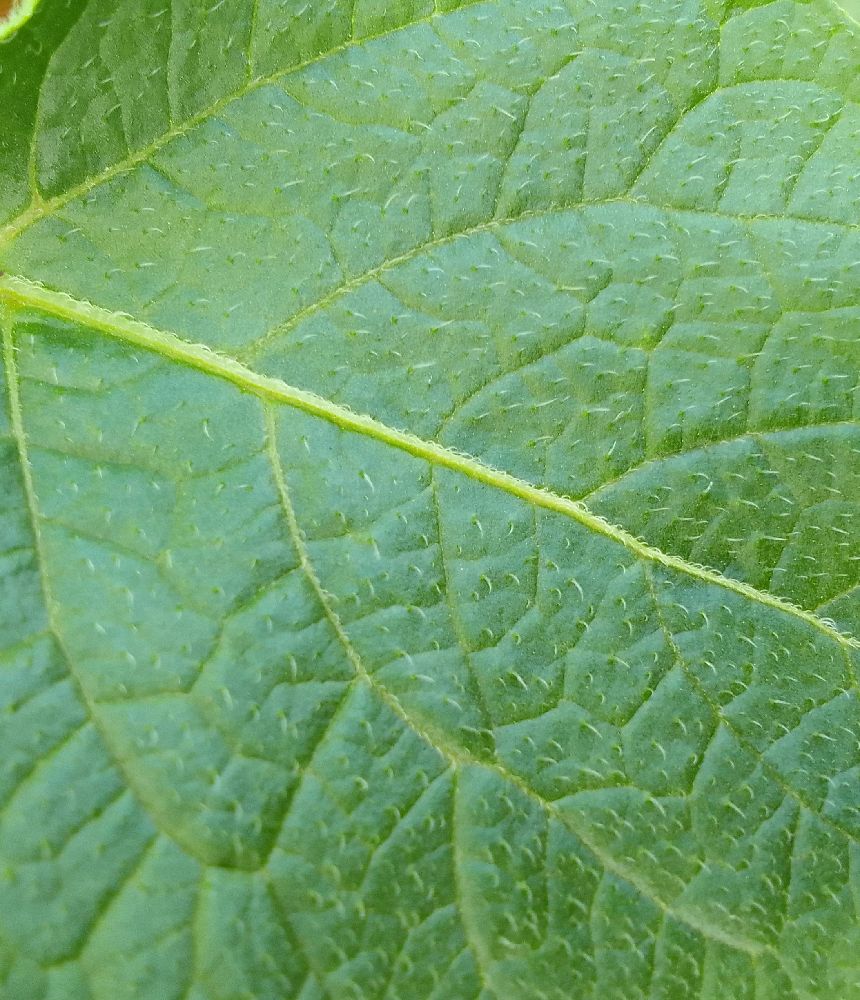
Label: Healthy